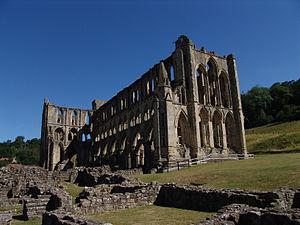
Ælred de Rievaulx, né au début de 1110 et mort le 12 janvier 1166, est un moine cistercien qui devient le troisième abbé de Rievaulx en 1147. Il a laissé de nombreux écrits et a été l'un des moines cisterciens les plus influents d'Angleterre de son temps ; on le nomme le saint Bernard anglais. Il est considéré comme docteur de la charité et de l'amitié, et est commémoré comme saint dans la liturgie des Église catholique et anglicane le 12 janvier.